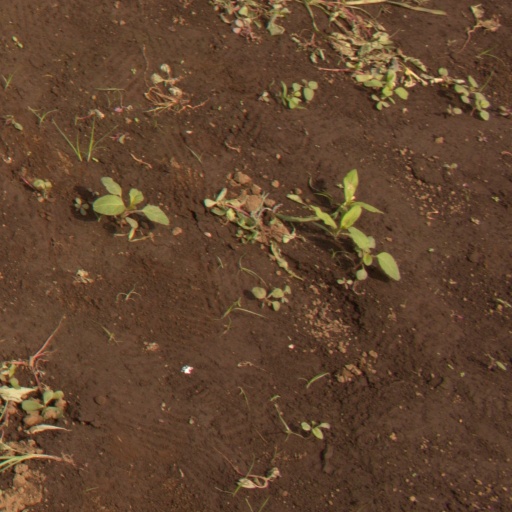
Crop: soybean